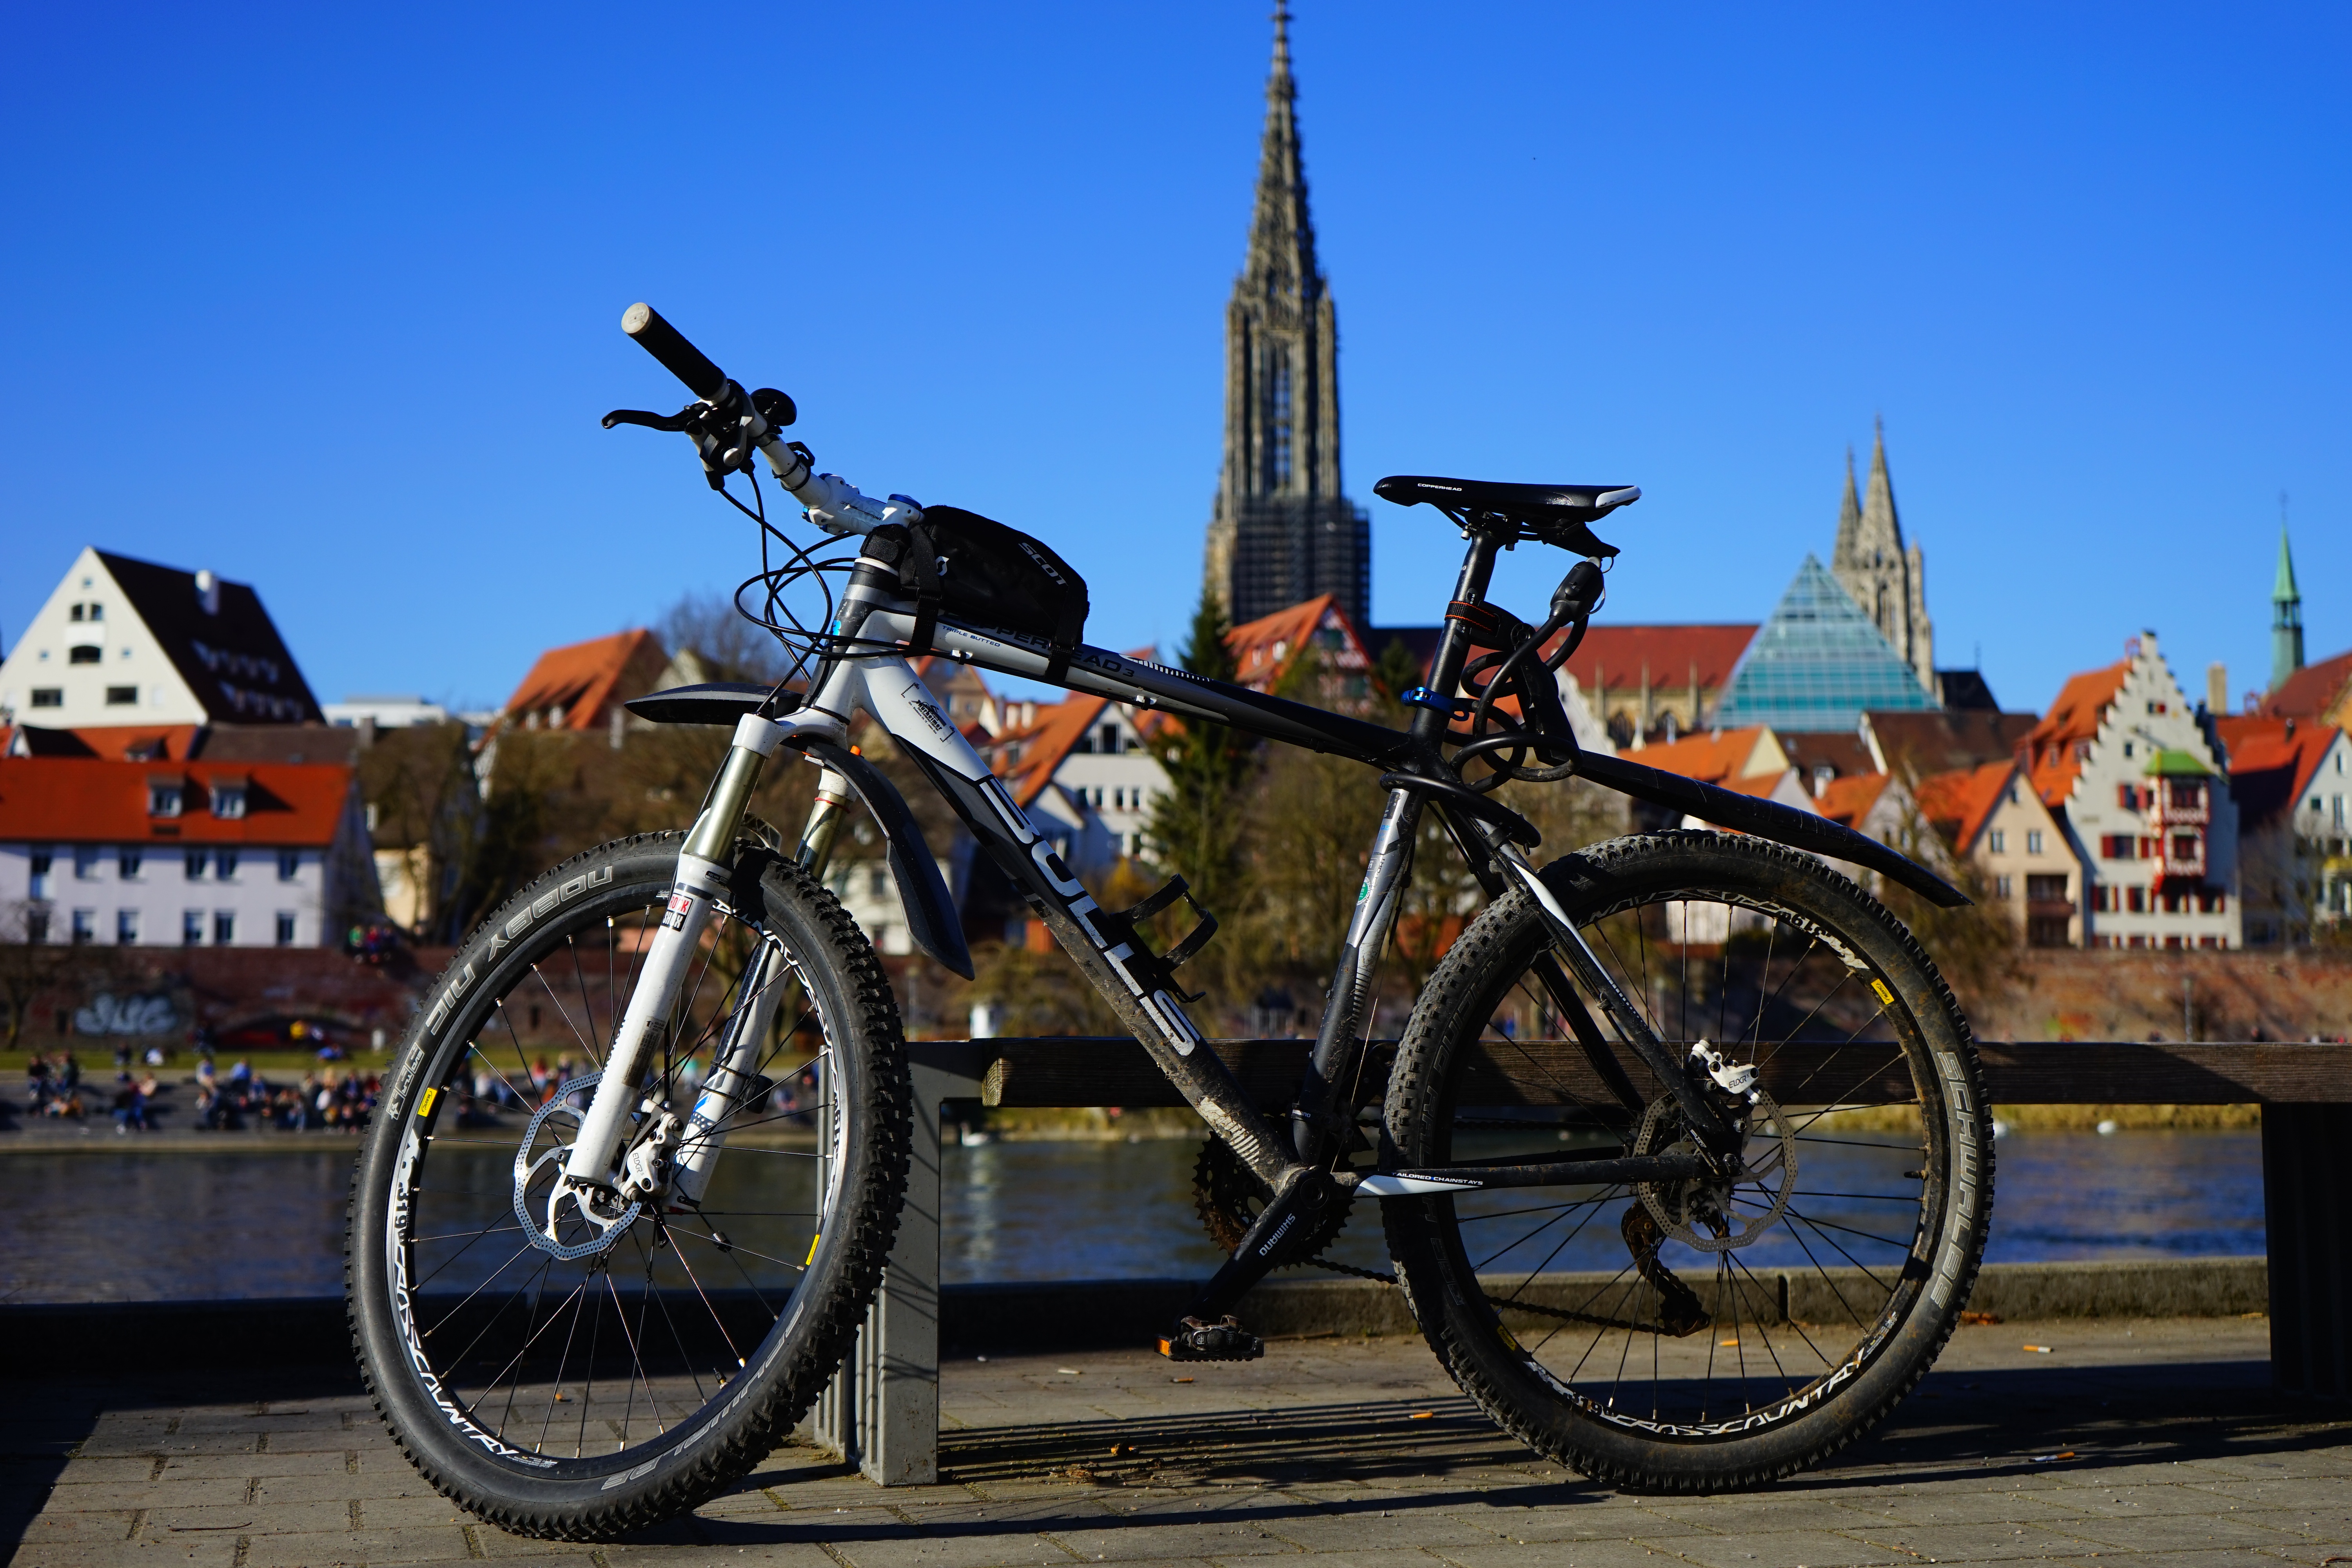
wheel, bicycle, bike, vehicle, sports equipment, mountain bike, cycling, sporty, bulls, road cycling, land vehicle, cycle sport, cyclo cross bicycle, cyclo cross, bicycle racing, road bicycle, racing bicycle, hybrid bicycle